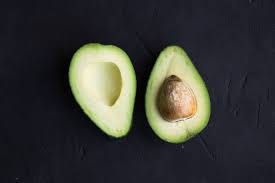
Label: Avocado